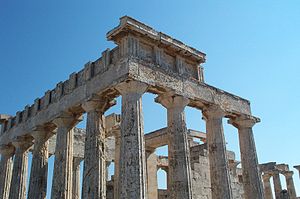
Oldtidens Grækenland / Periodeinddeling
Afaia-templet på den græske ø Aigina.
Oldtidens Grækenland var en næsten tusindårig periode i Grækenlands historie både i Grækenland og mange af Middelhavs- og Sortehavsområderne. Oldtidens Grækenland bliver af de fleste regnet som den vigtigste grundlæggende kultur for den vestlige civilisation. Græsk kultur varede til kristendommens komme og havde stor påvirkning på Romerriget, som igen satte sit præg på den europæiske kultur.